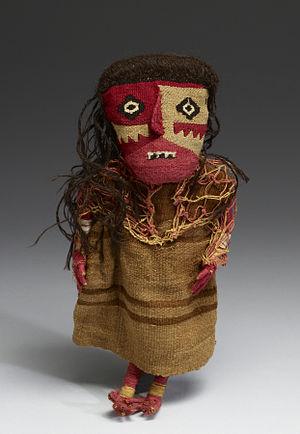
La civilisation Chancay s'est développée entre les vallées de Chancay, Chillon, Rimac et Lurin, sur la côte centrale du Pérou entre 1200 et 1470 de notre ère. Son centre était situé à 80 kilomètres au nord de Lima. Le territoire occupait le désert littoral entrecoupé de rivières qui arrosent des vallées fertiles qui a permis un bon développement agricole.